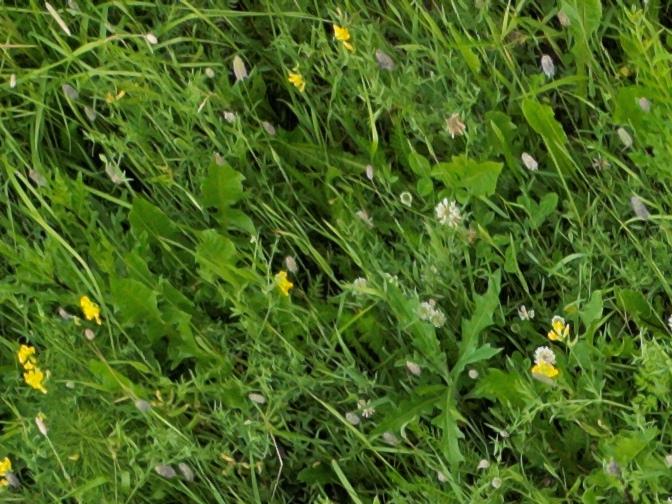
Flowers visible: yarrow flowers, yarrow flowers